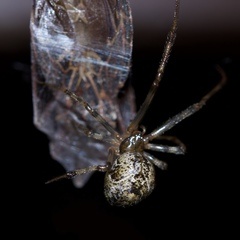
Species: Parasteatoda_tepidariorum